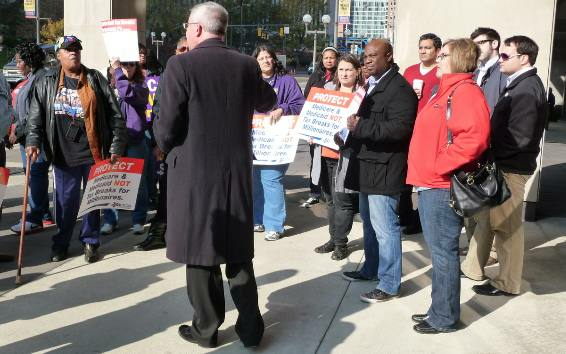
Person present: Yes